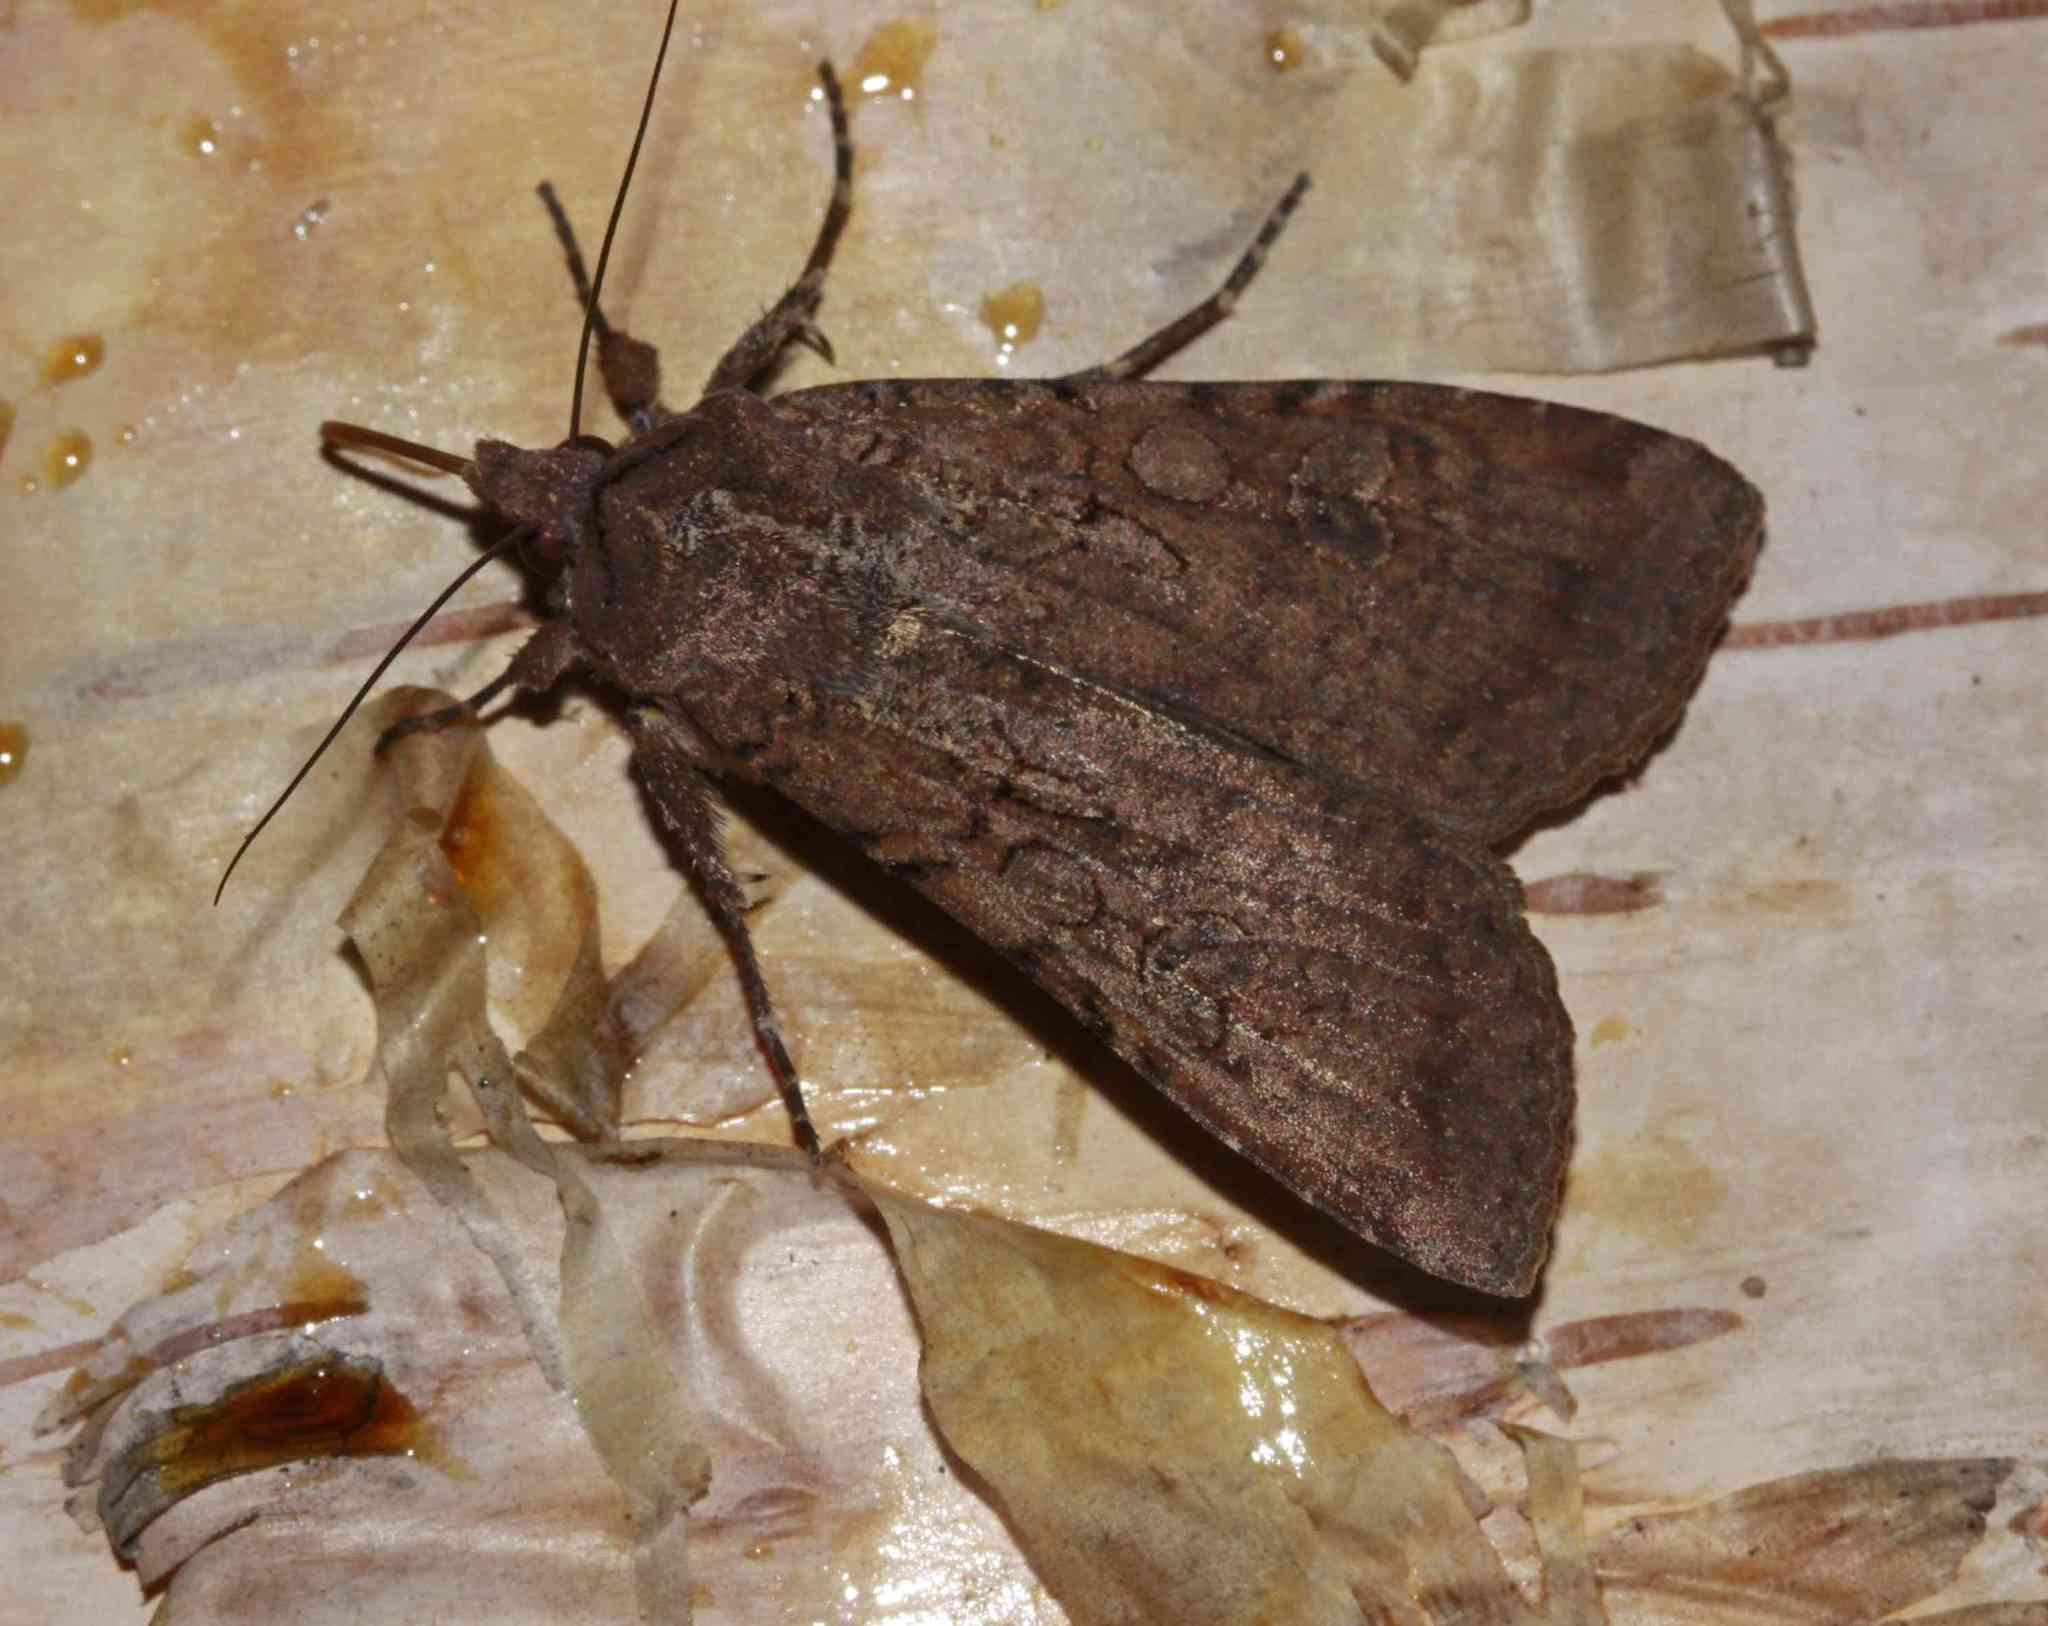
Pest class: cutworms